Keystone LB-6

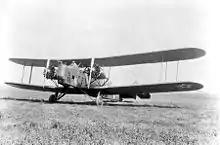
XLB-12 prototype

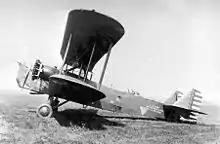
XLB-12 port-side view

According to an article in the Baltimore Sun the XLB-12 Prototype was used on a refueling and bombing trial in April 1929.